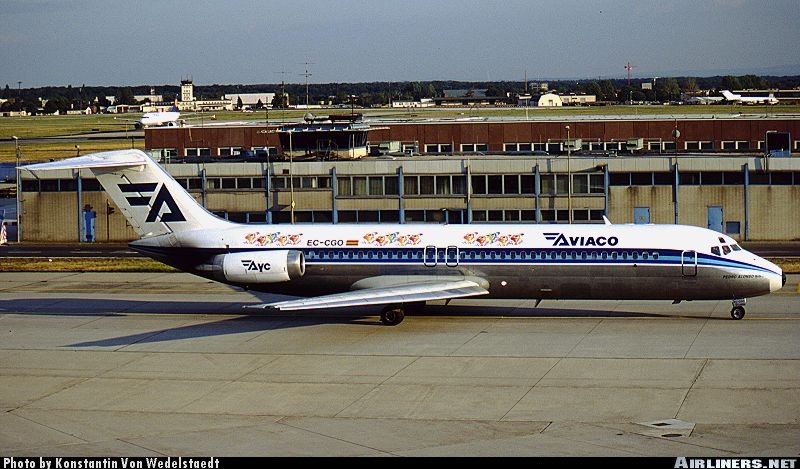
Vehicle type: Planes